The Rifleman's Museum

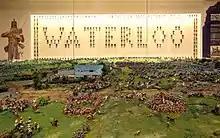
Diorama and campaign medals

The exhibition, entitled “With the Rifles to Waterloo”, opened in 2015 to commemorate the 200th anniversary of the Battle of Waterloo, is focused on the Napoleonic Wars. Interactive displays and weapon handling exhibits cover the creation in 1800 of the Experimental Corps of Riflemen (later the 95th or Rifle Brigade), and the story of the Light Division commanded by Sir John Moore in the Peninsular War. Set against a display of original campaign medals from the period, spelling out ‘WATERLOO’ the centrepiece of the exhibition is a 25 square metre diorama of the Waterloo battlefield on which 30,000 model soldiers and horses, with an accompanying sound and light commentary, depict the fighting on 18 June 1815. Other visitor attractions include the Early Years Section covering the raising in 1755 of The Royal American Regiment in North America, the Siege of Quebec and the Indian Mutiny. The Victoria Cross display “For Valour” describes the personal histories of each of the regiments’ 59 soldiers who were awarded the Victoria Cross.